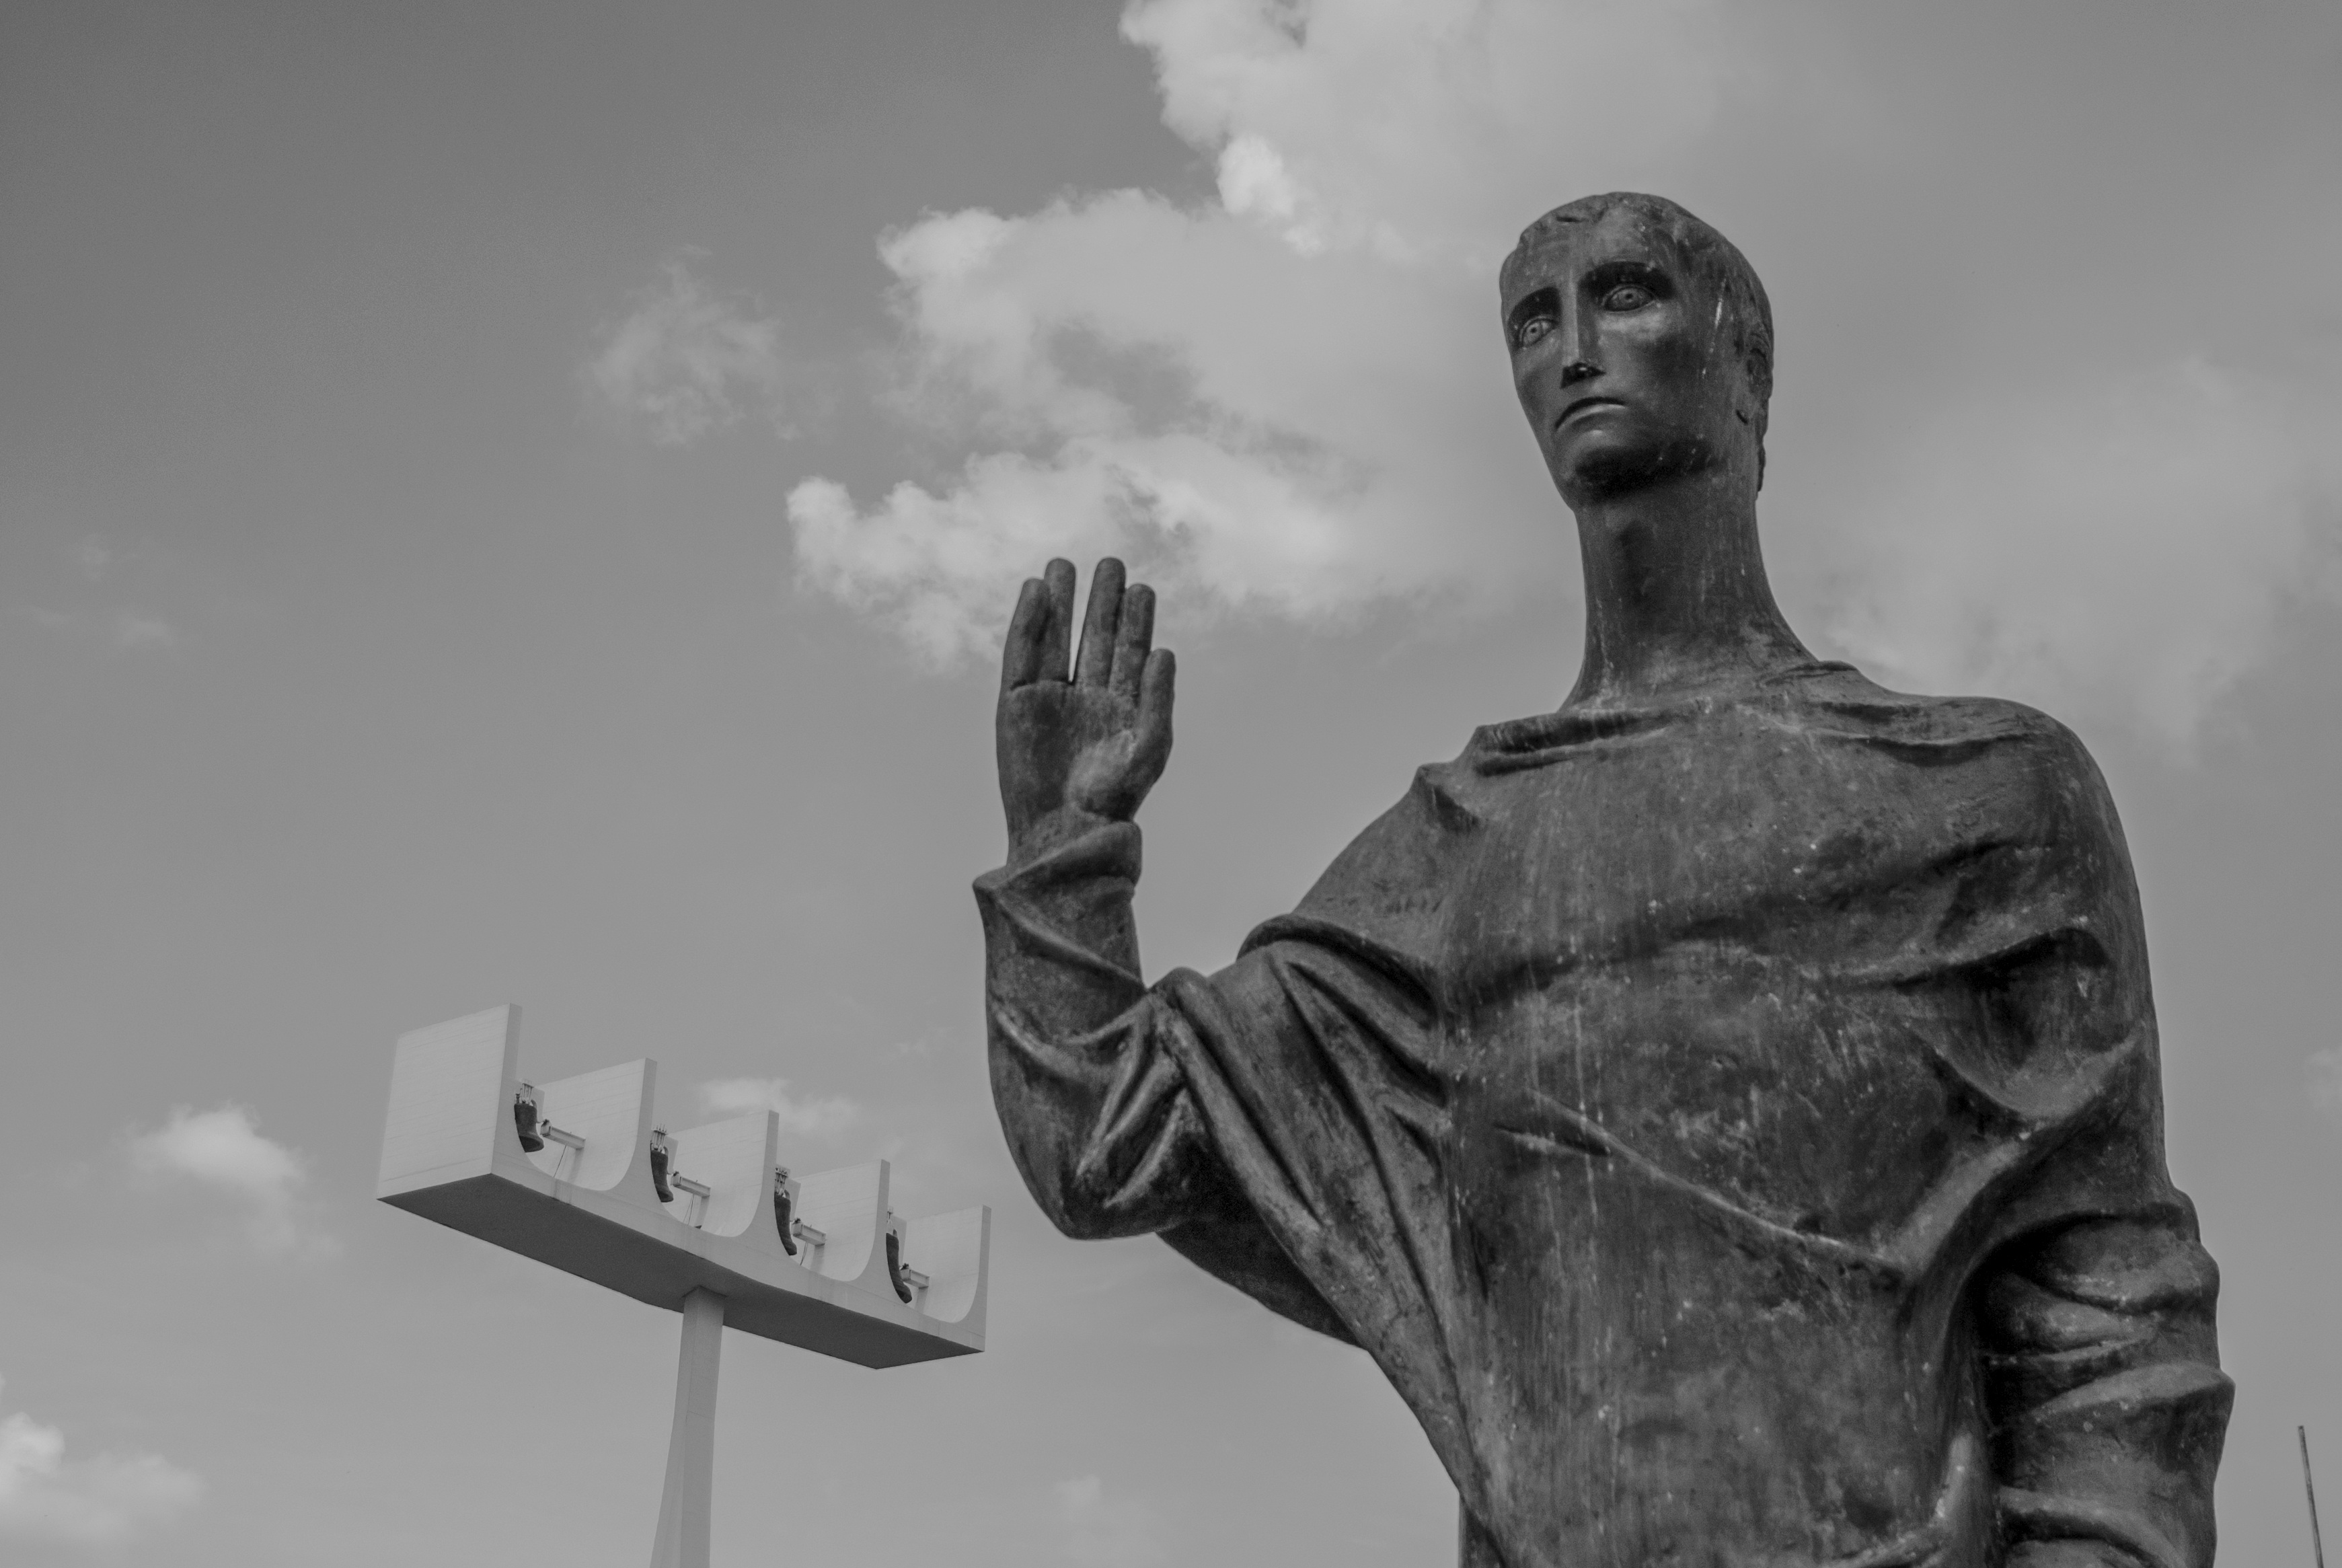
landscape, black and white, sky, city, monument, statue, square, church, monochrome, sculpture, art, brazil, brasilia, architecture council, monochrome photography